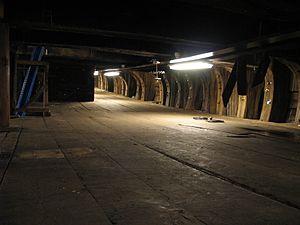
L'orlop est le pont le plus bas d'un navire ou la majeure partie est située en dessous de la ligne de flottaison. Sur les anciens navires c'était le pont où les câbles et les cordages étaient entreposés et où les blessés de guerre étaient soignés. Il servait également de lieux de repos à l'équipage.